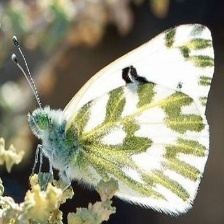
Species: BECKERS WHITE
Butterfly family (ImageNet category): cabbage_butterfly